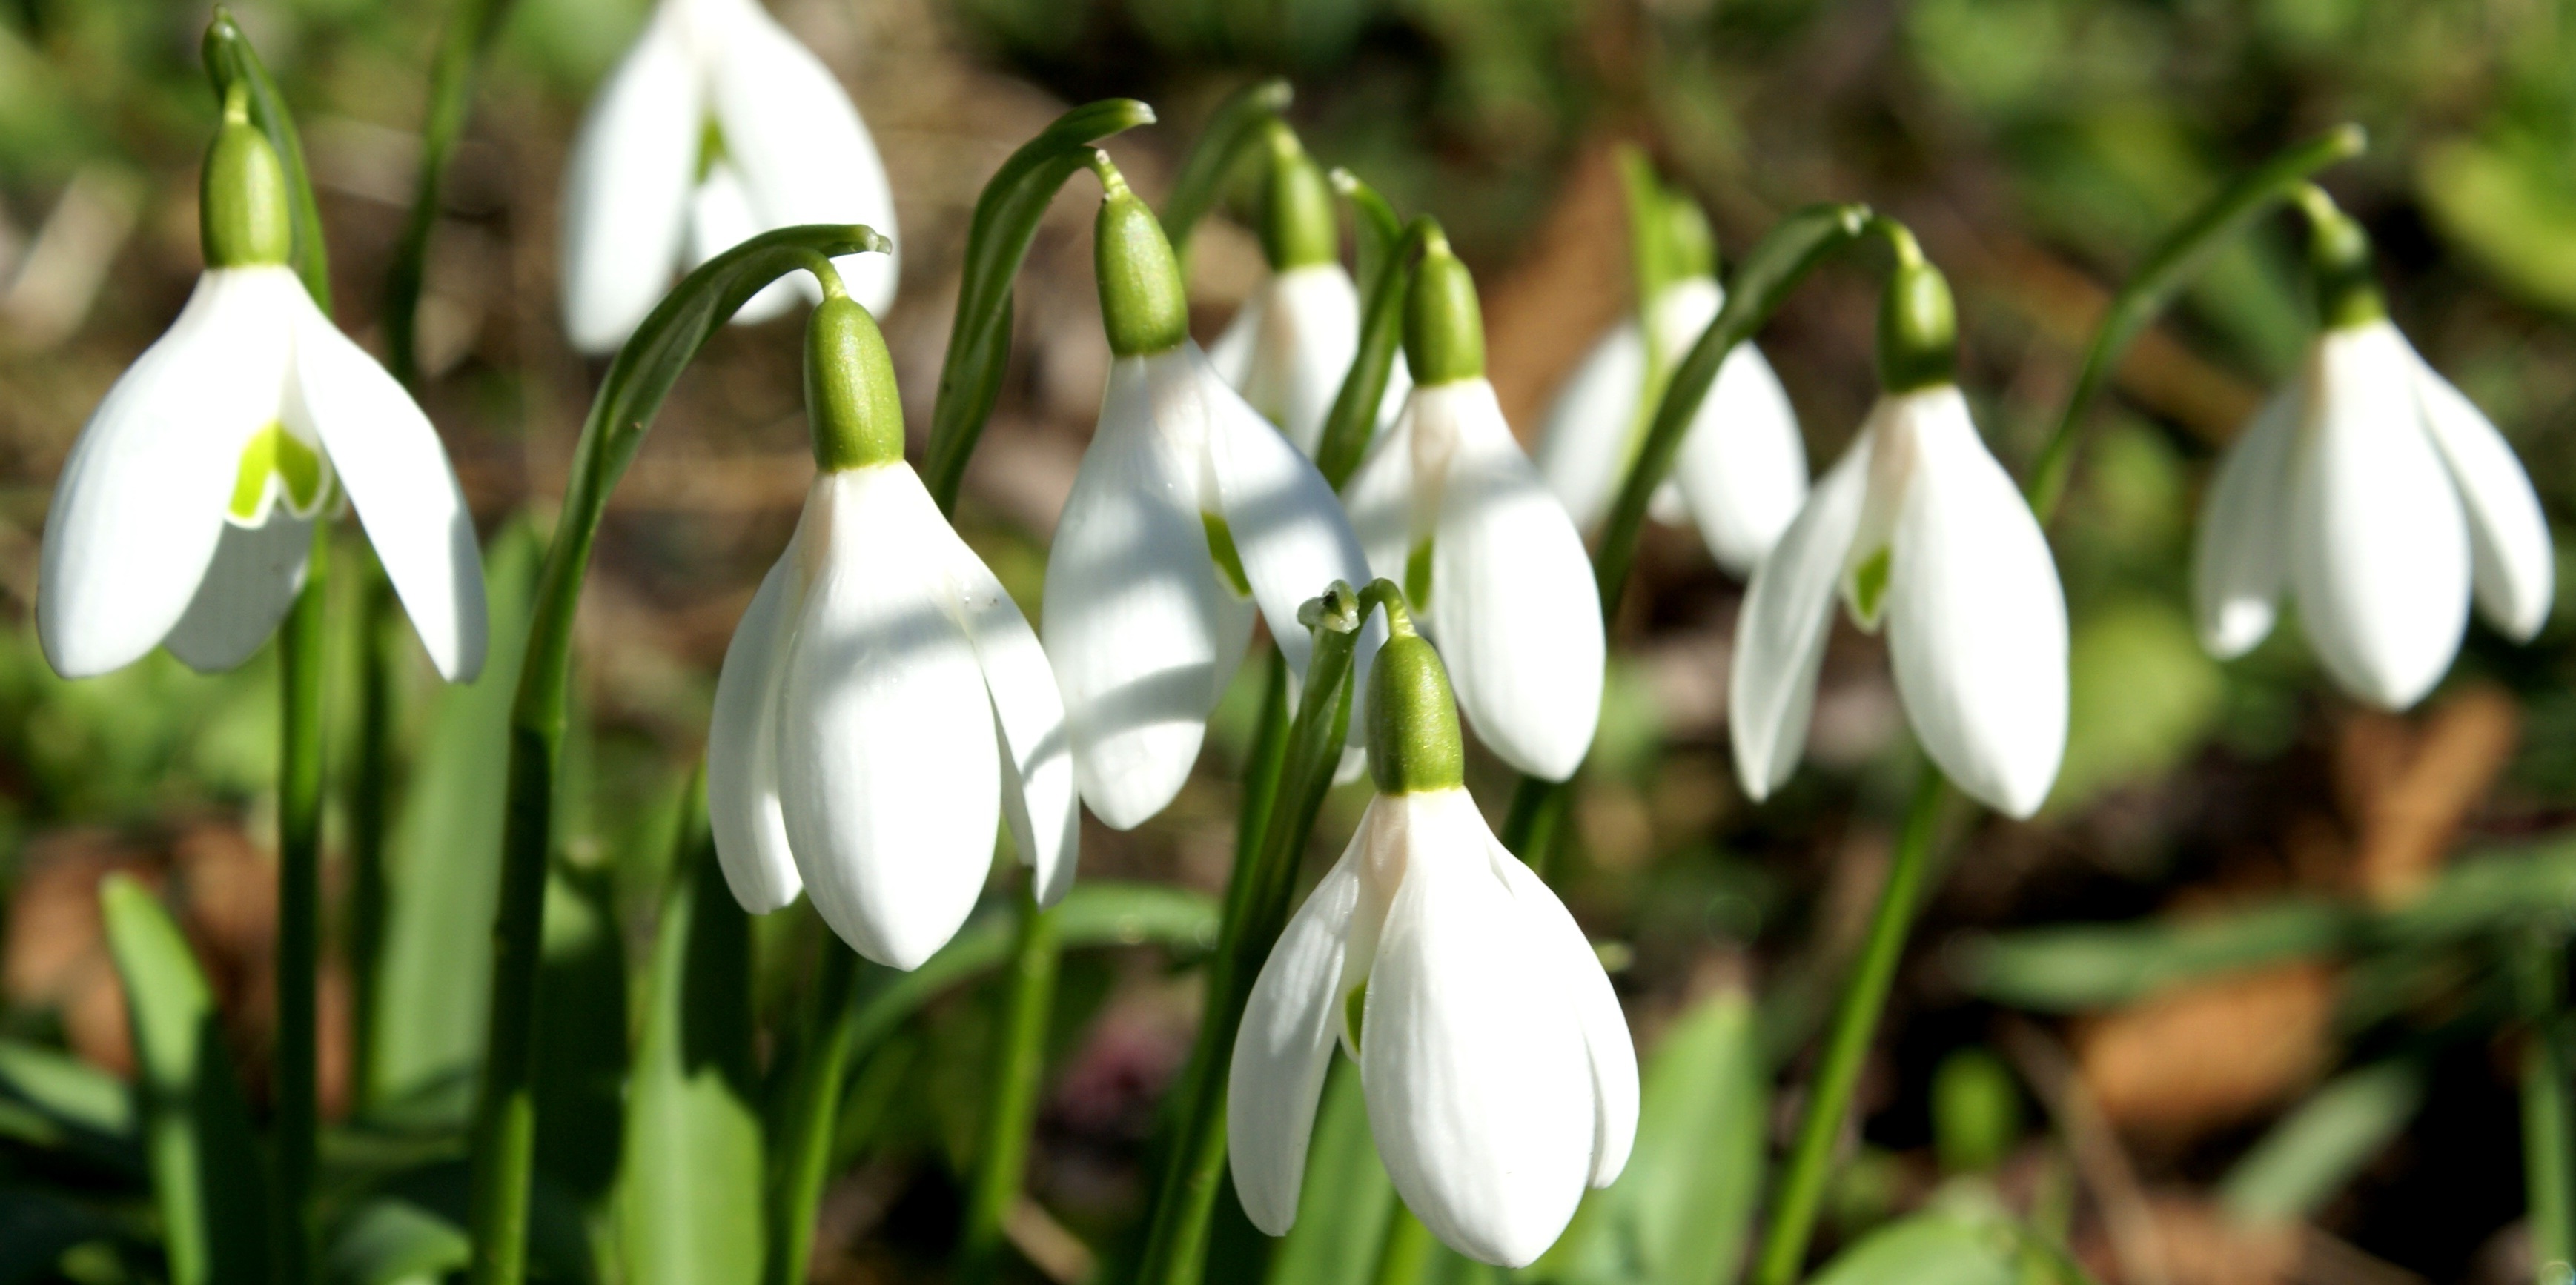
plant, white, flower, spring, botany, flora, flowers, snowdrop, galanthus, flowering plant, schneeglocken, land plant